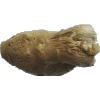
Label: Ginger Root 1